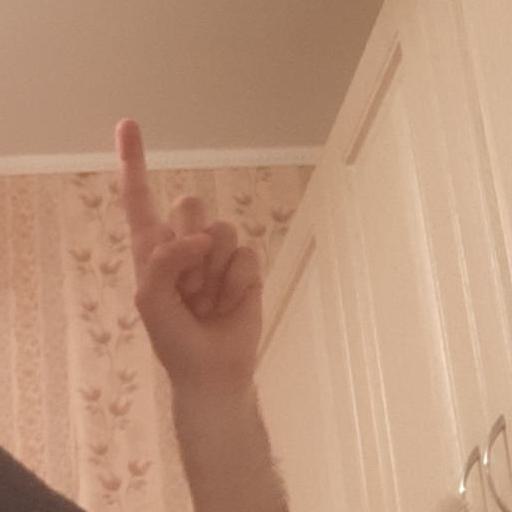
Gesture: one